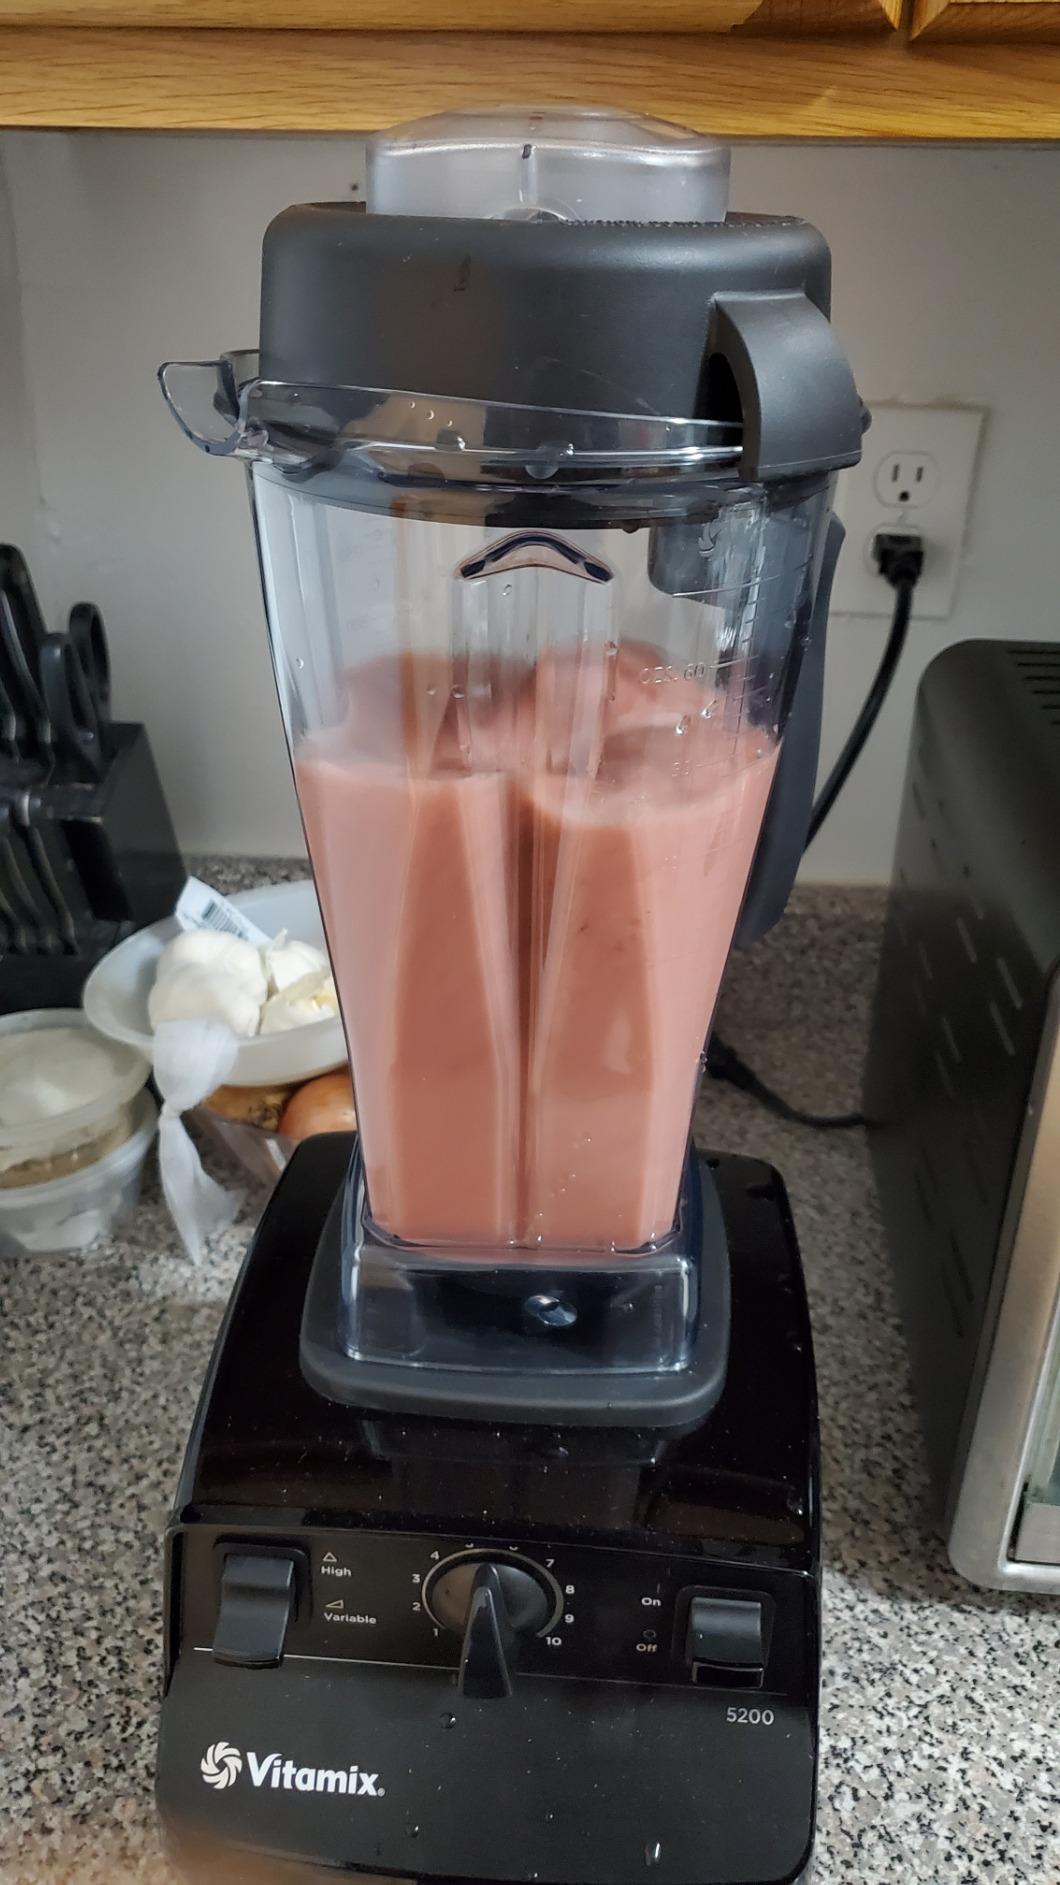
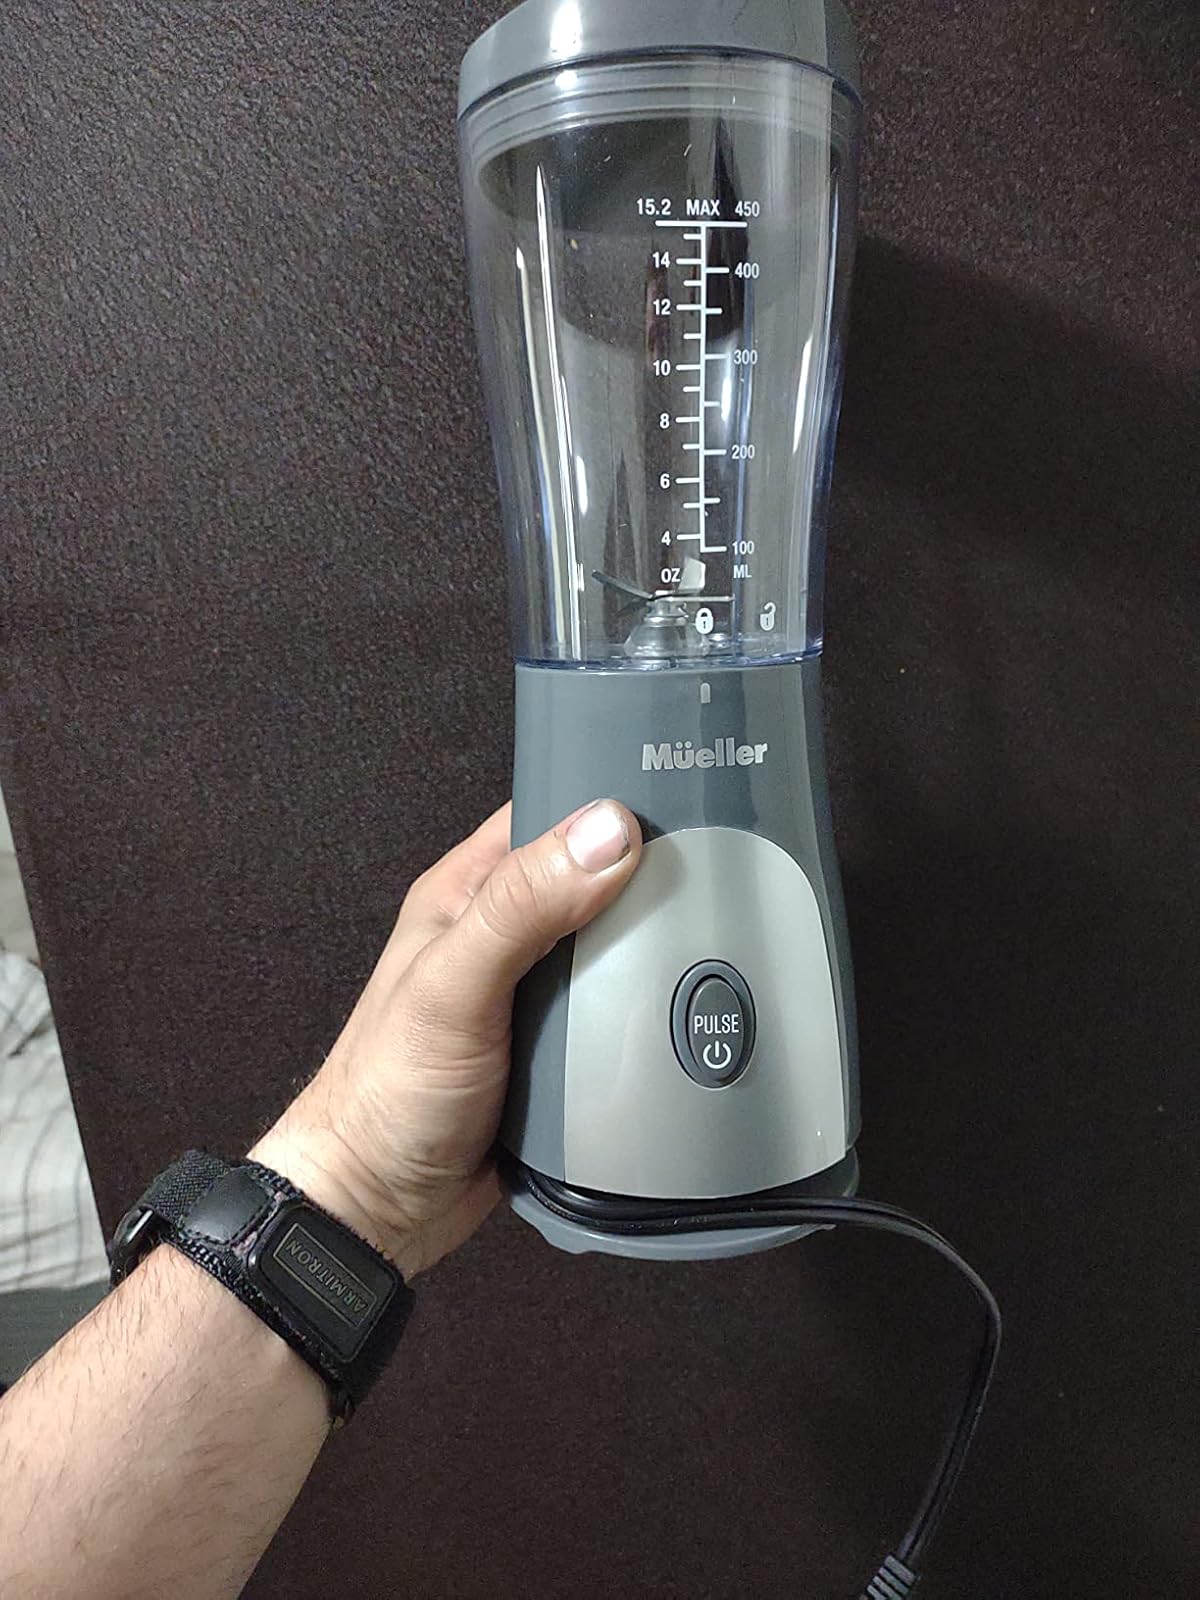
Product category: items_blender
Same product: no